Humboldtschule, Bad Homburg

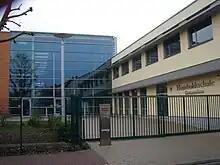
Principal entrance

The school was founded in 1900 as the '. In 1962 it moved to Jacobi Street ('). In 1967 boys were admitted for first time. So in 1968 the school was renamed ' with the implementation of the mixed-sex education. At the end of 2005, the class wings and the administrative building were widely redecorated and modernized. Furthermore, a small cafeteria with 120 places was furnished. In school year 2005/2006 the school duration at the was reduced from nine to eight years. So those students who started in grade 5 in that year or later get their ' after twelve school years in total, rather than thirteen years for students who started in grade 5 before that year.